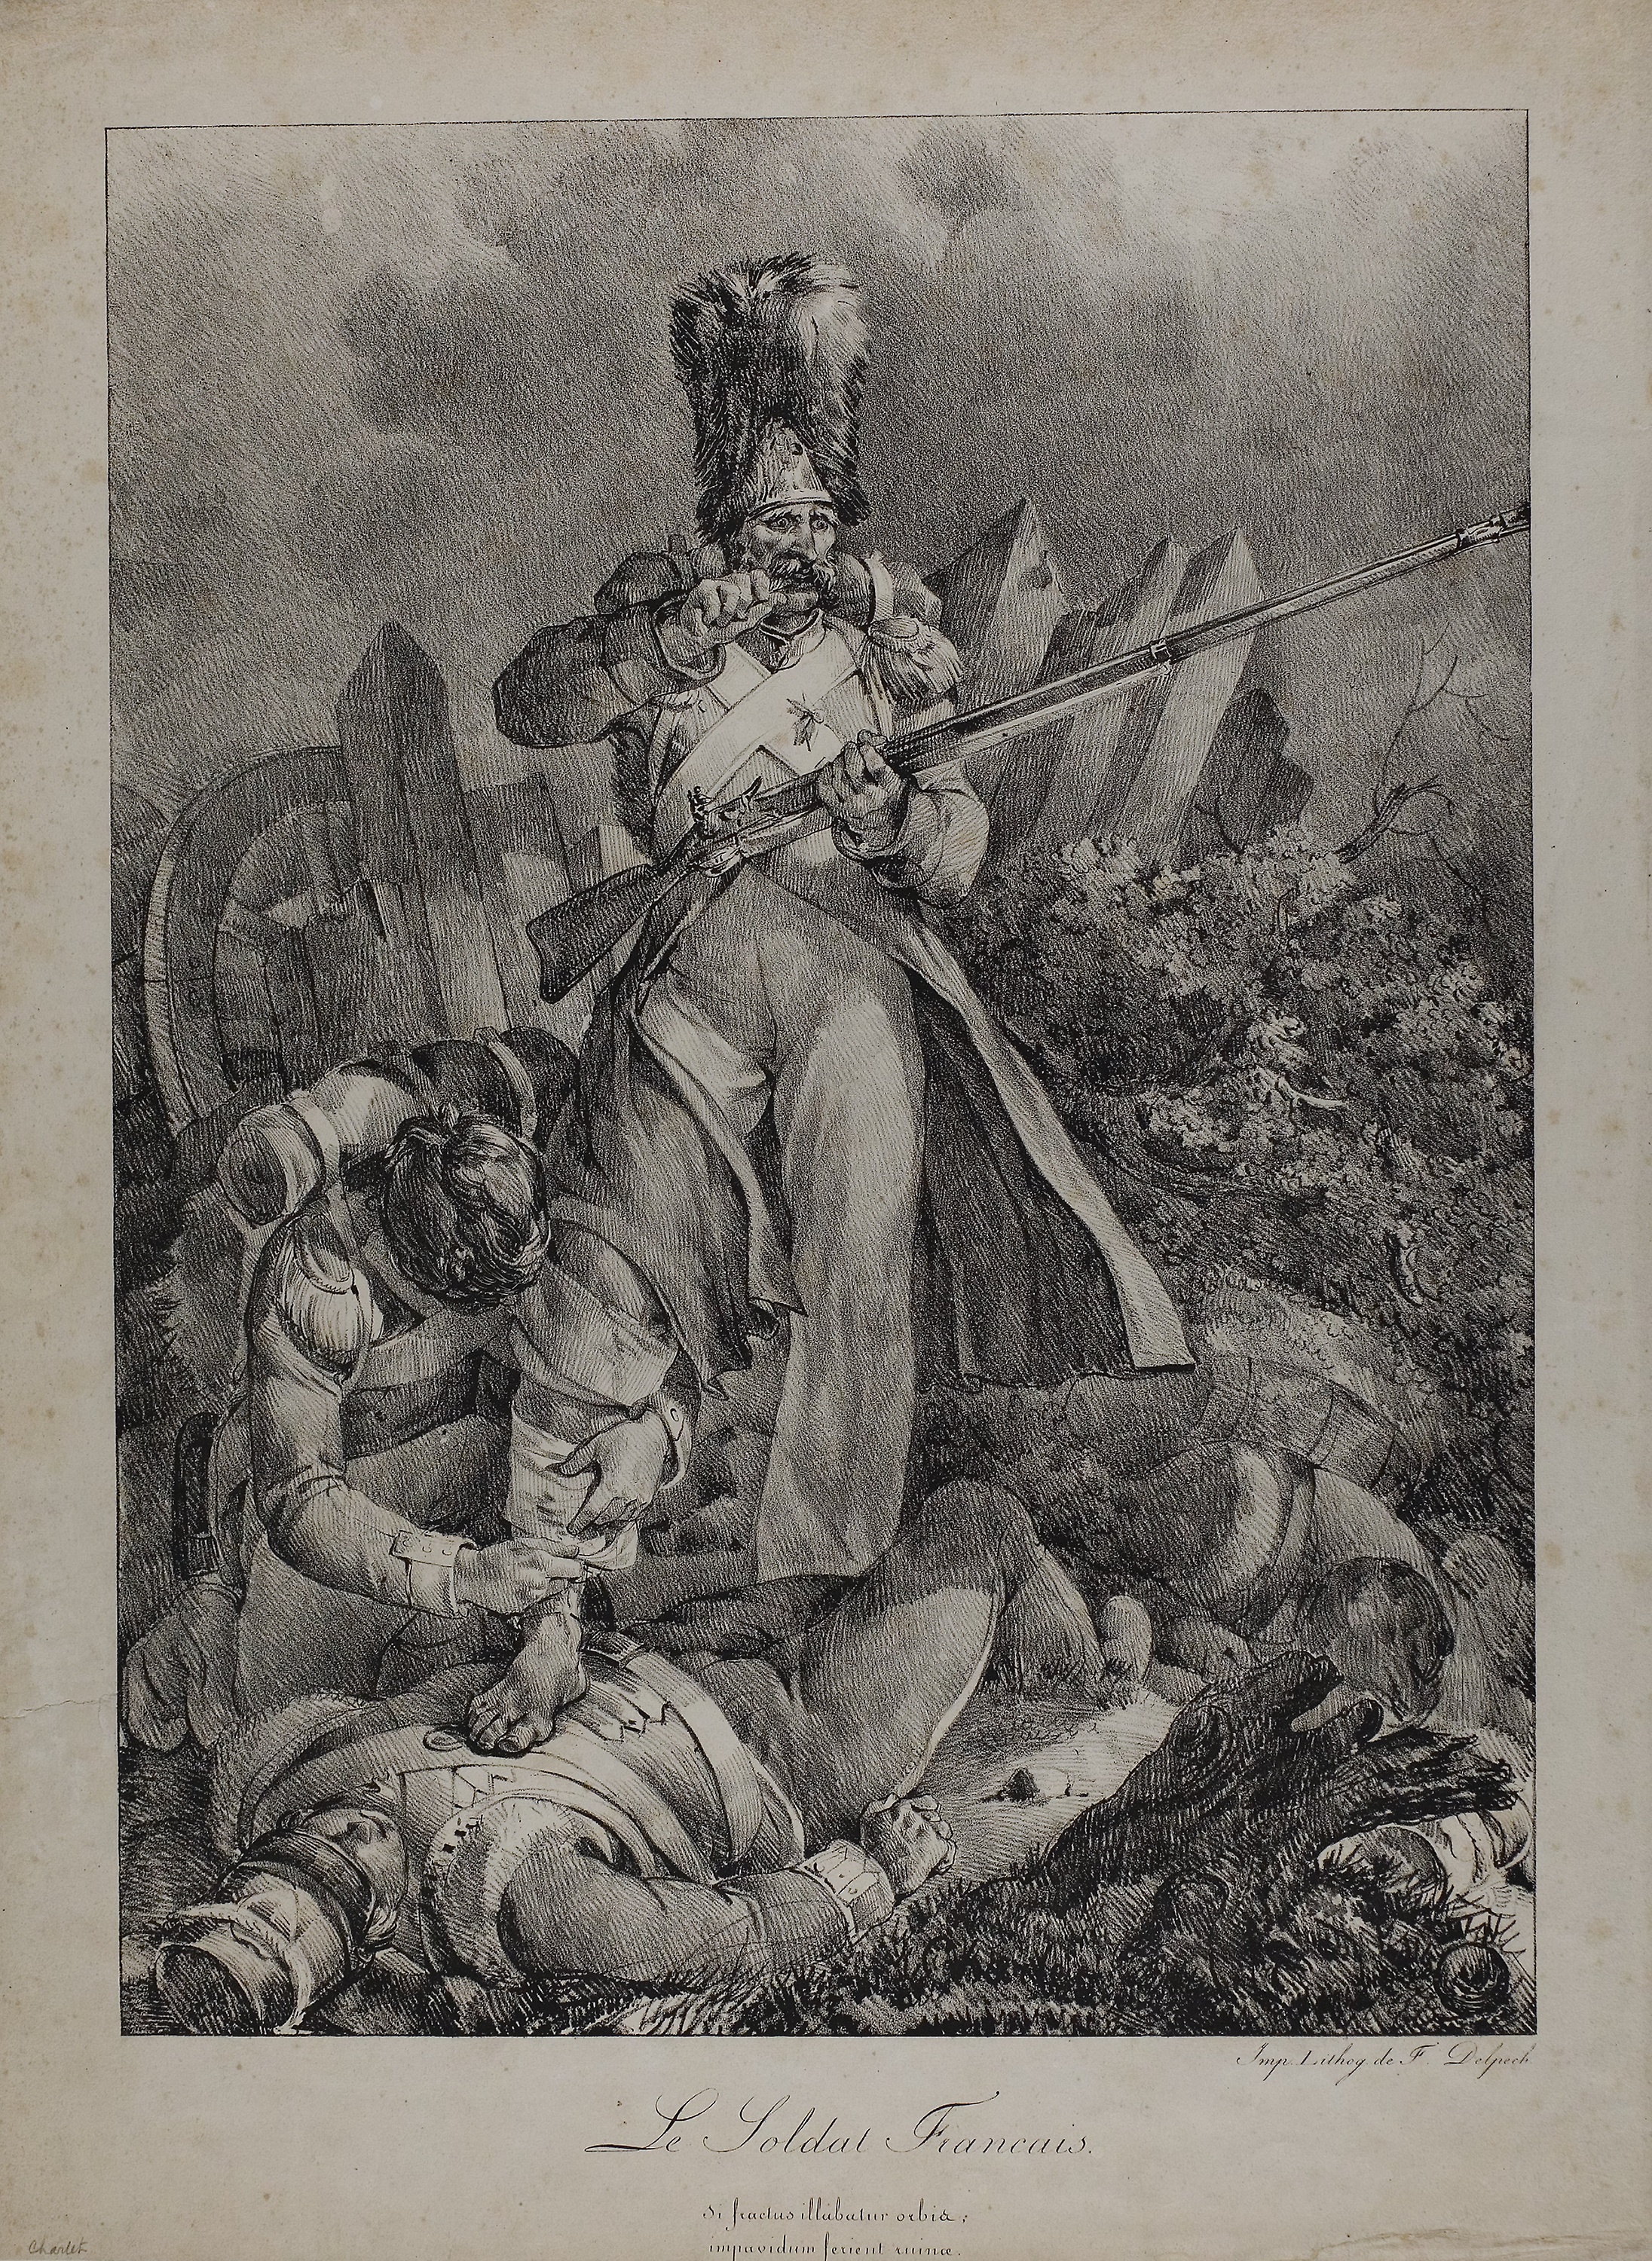
art, history, mythology, ancient history, visual arts, black and white, artwork, vintage clothing, stock photography